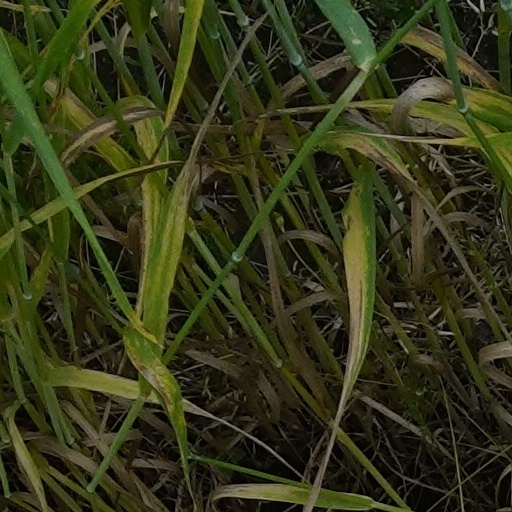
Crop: wheat